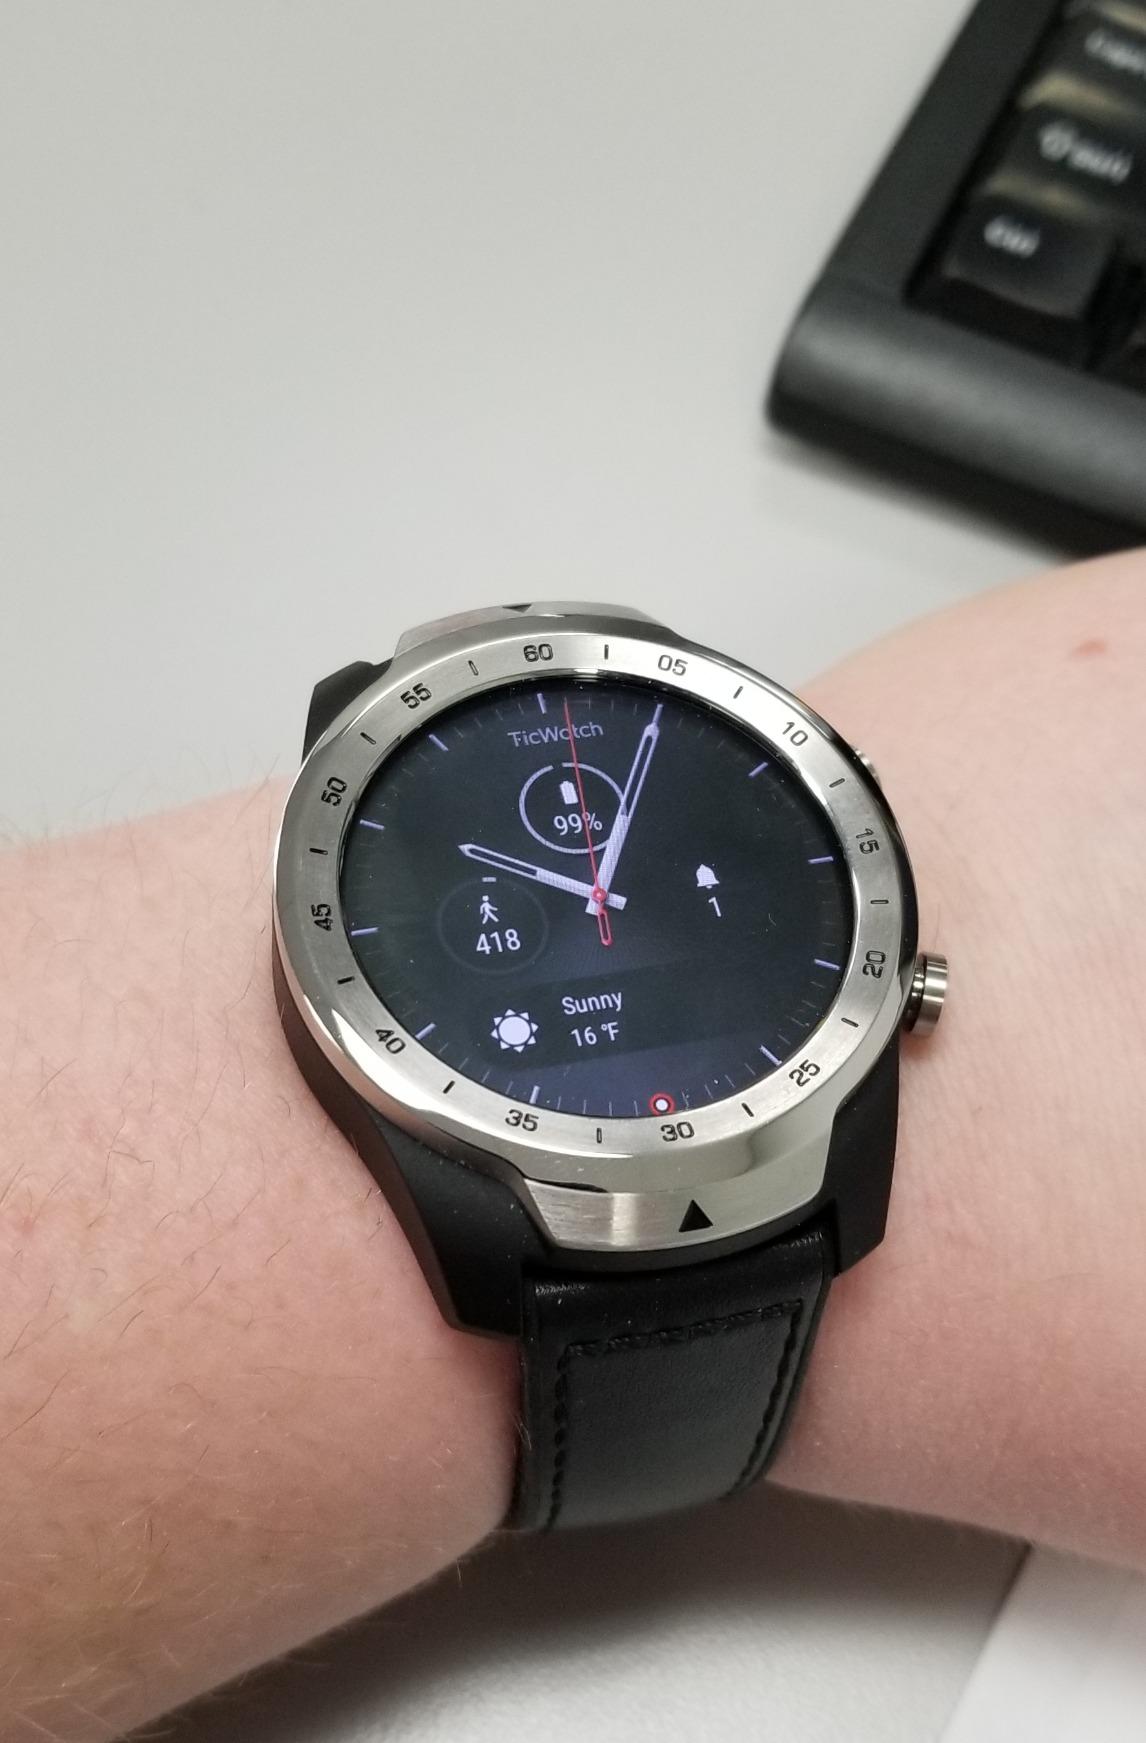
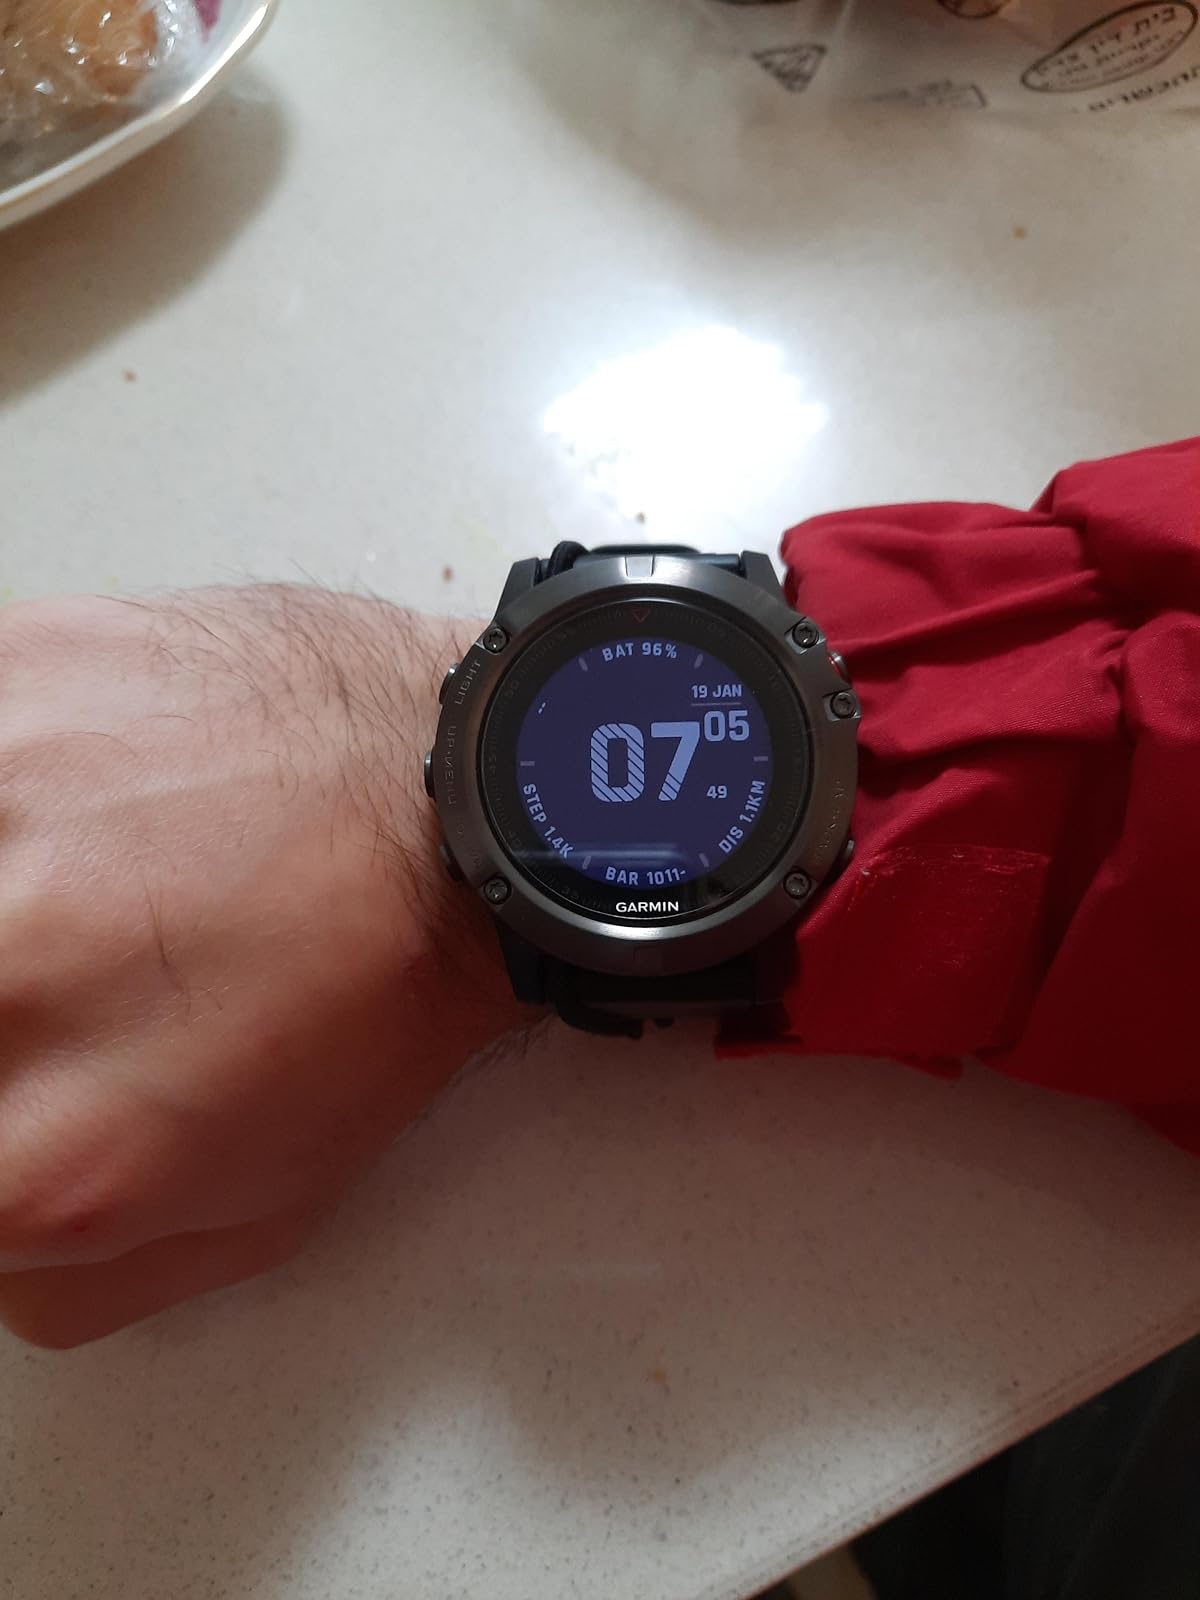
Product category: smartwatch
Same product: no